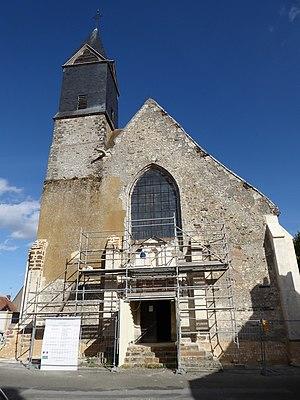
l'église Saint-Martin en restauration à l'été 2016, Frétigny, Eure-et-Loir, France.
Frétigny est une ancienne commune française située dans le département d'Eure-et-Loir en région Centre-Val de Loire, devenue le 1ᵉʳ janvier 2019 une commune déléguée au sein de la commune nouvelle de Saintigny.